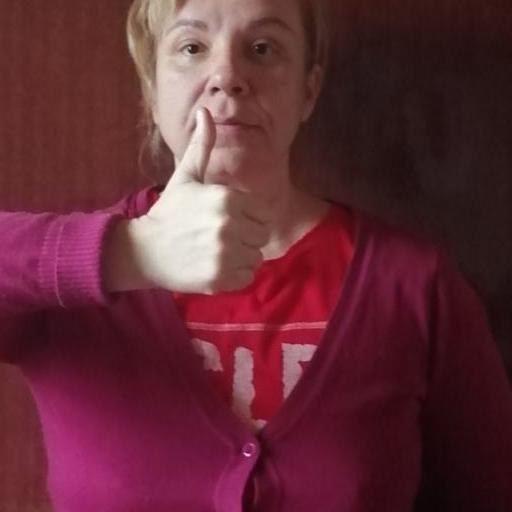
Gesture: like